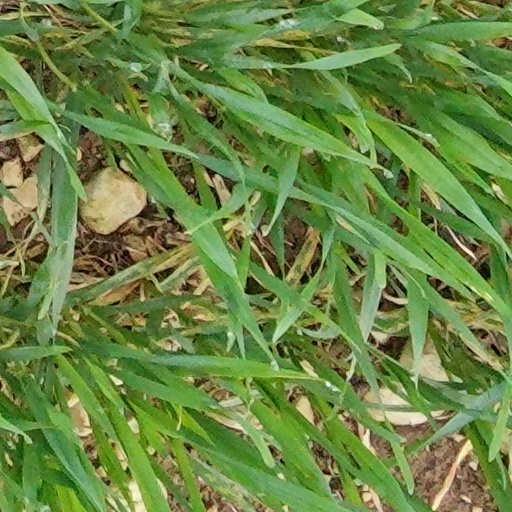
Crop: wheat